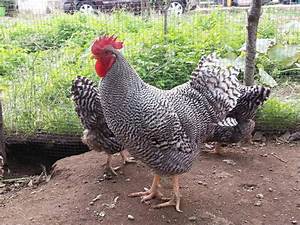
Label: gallina